Seneca language

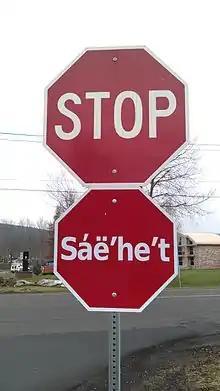
Bilingual stop signs, erected in 2016, on the Allegany Indian Reservation in Jimerson Town, New York. Top is in English; bottom is in Seneca.

In 1998, the Seneca Faithkeepers School was founded as a five-day-a week school to teach children the Seneca language and tradition. The School has published language learning tools and courses on the language-learning platform Memrise broken out by topic.